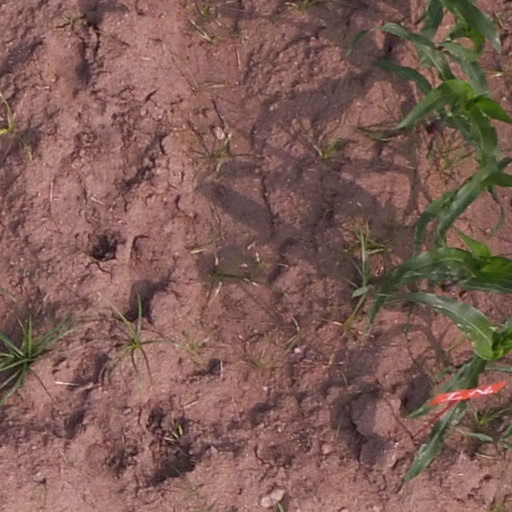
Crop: maize; corn